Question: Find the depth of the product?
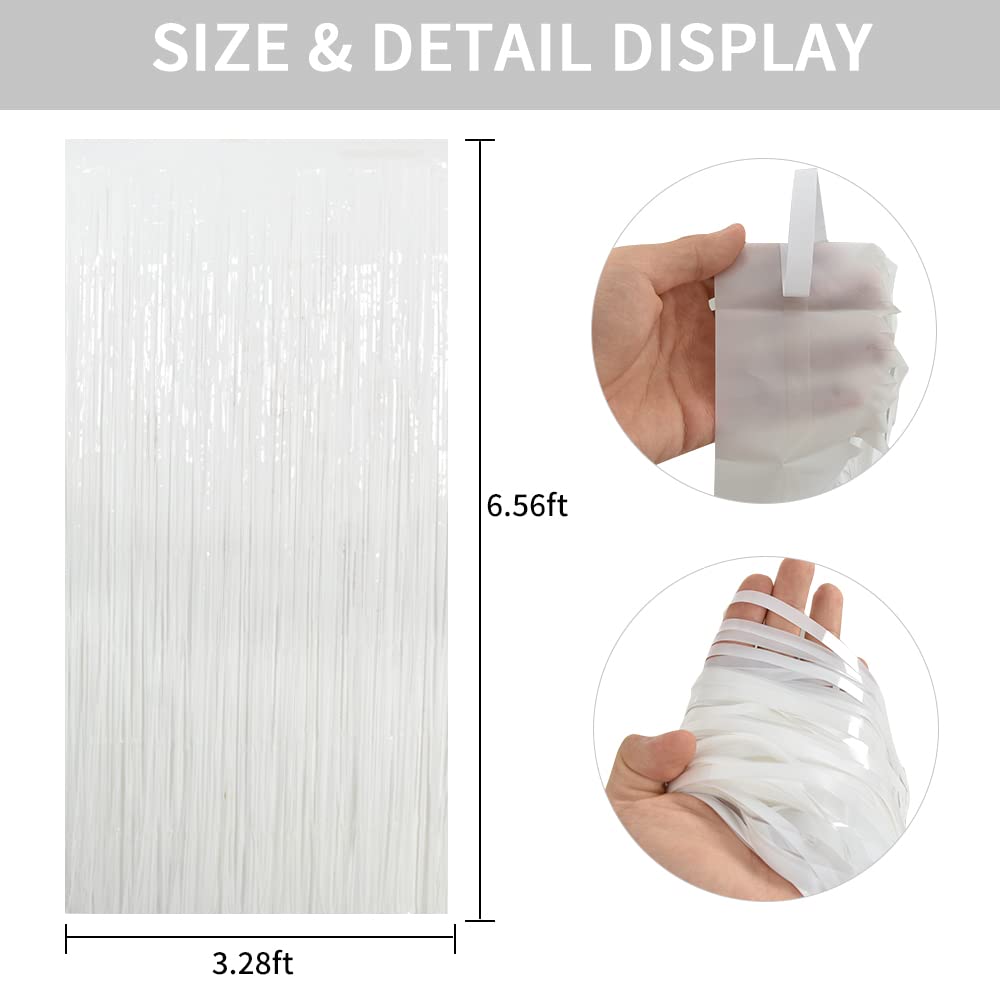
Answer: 6.56 foot